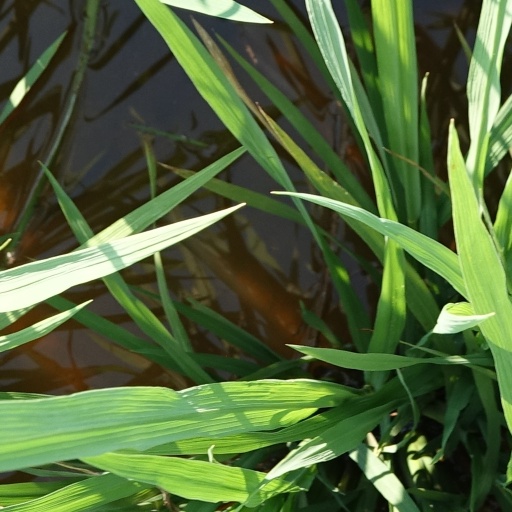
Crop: rice